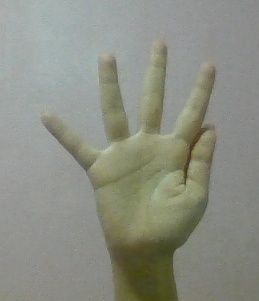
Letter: sheen